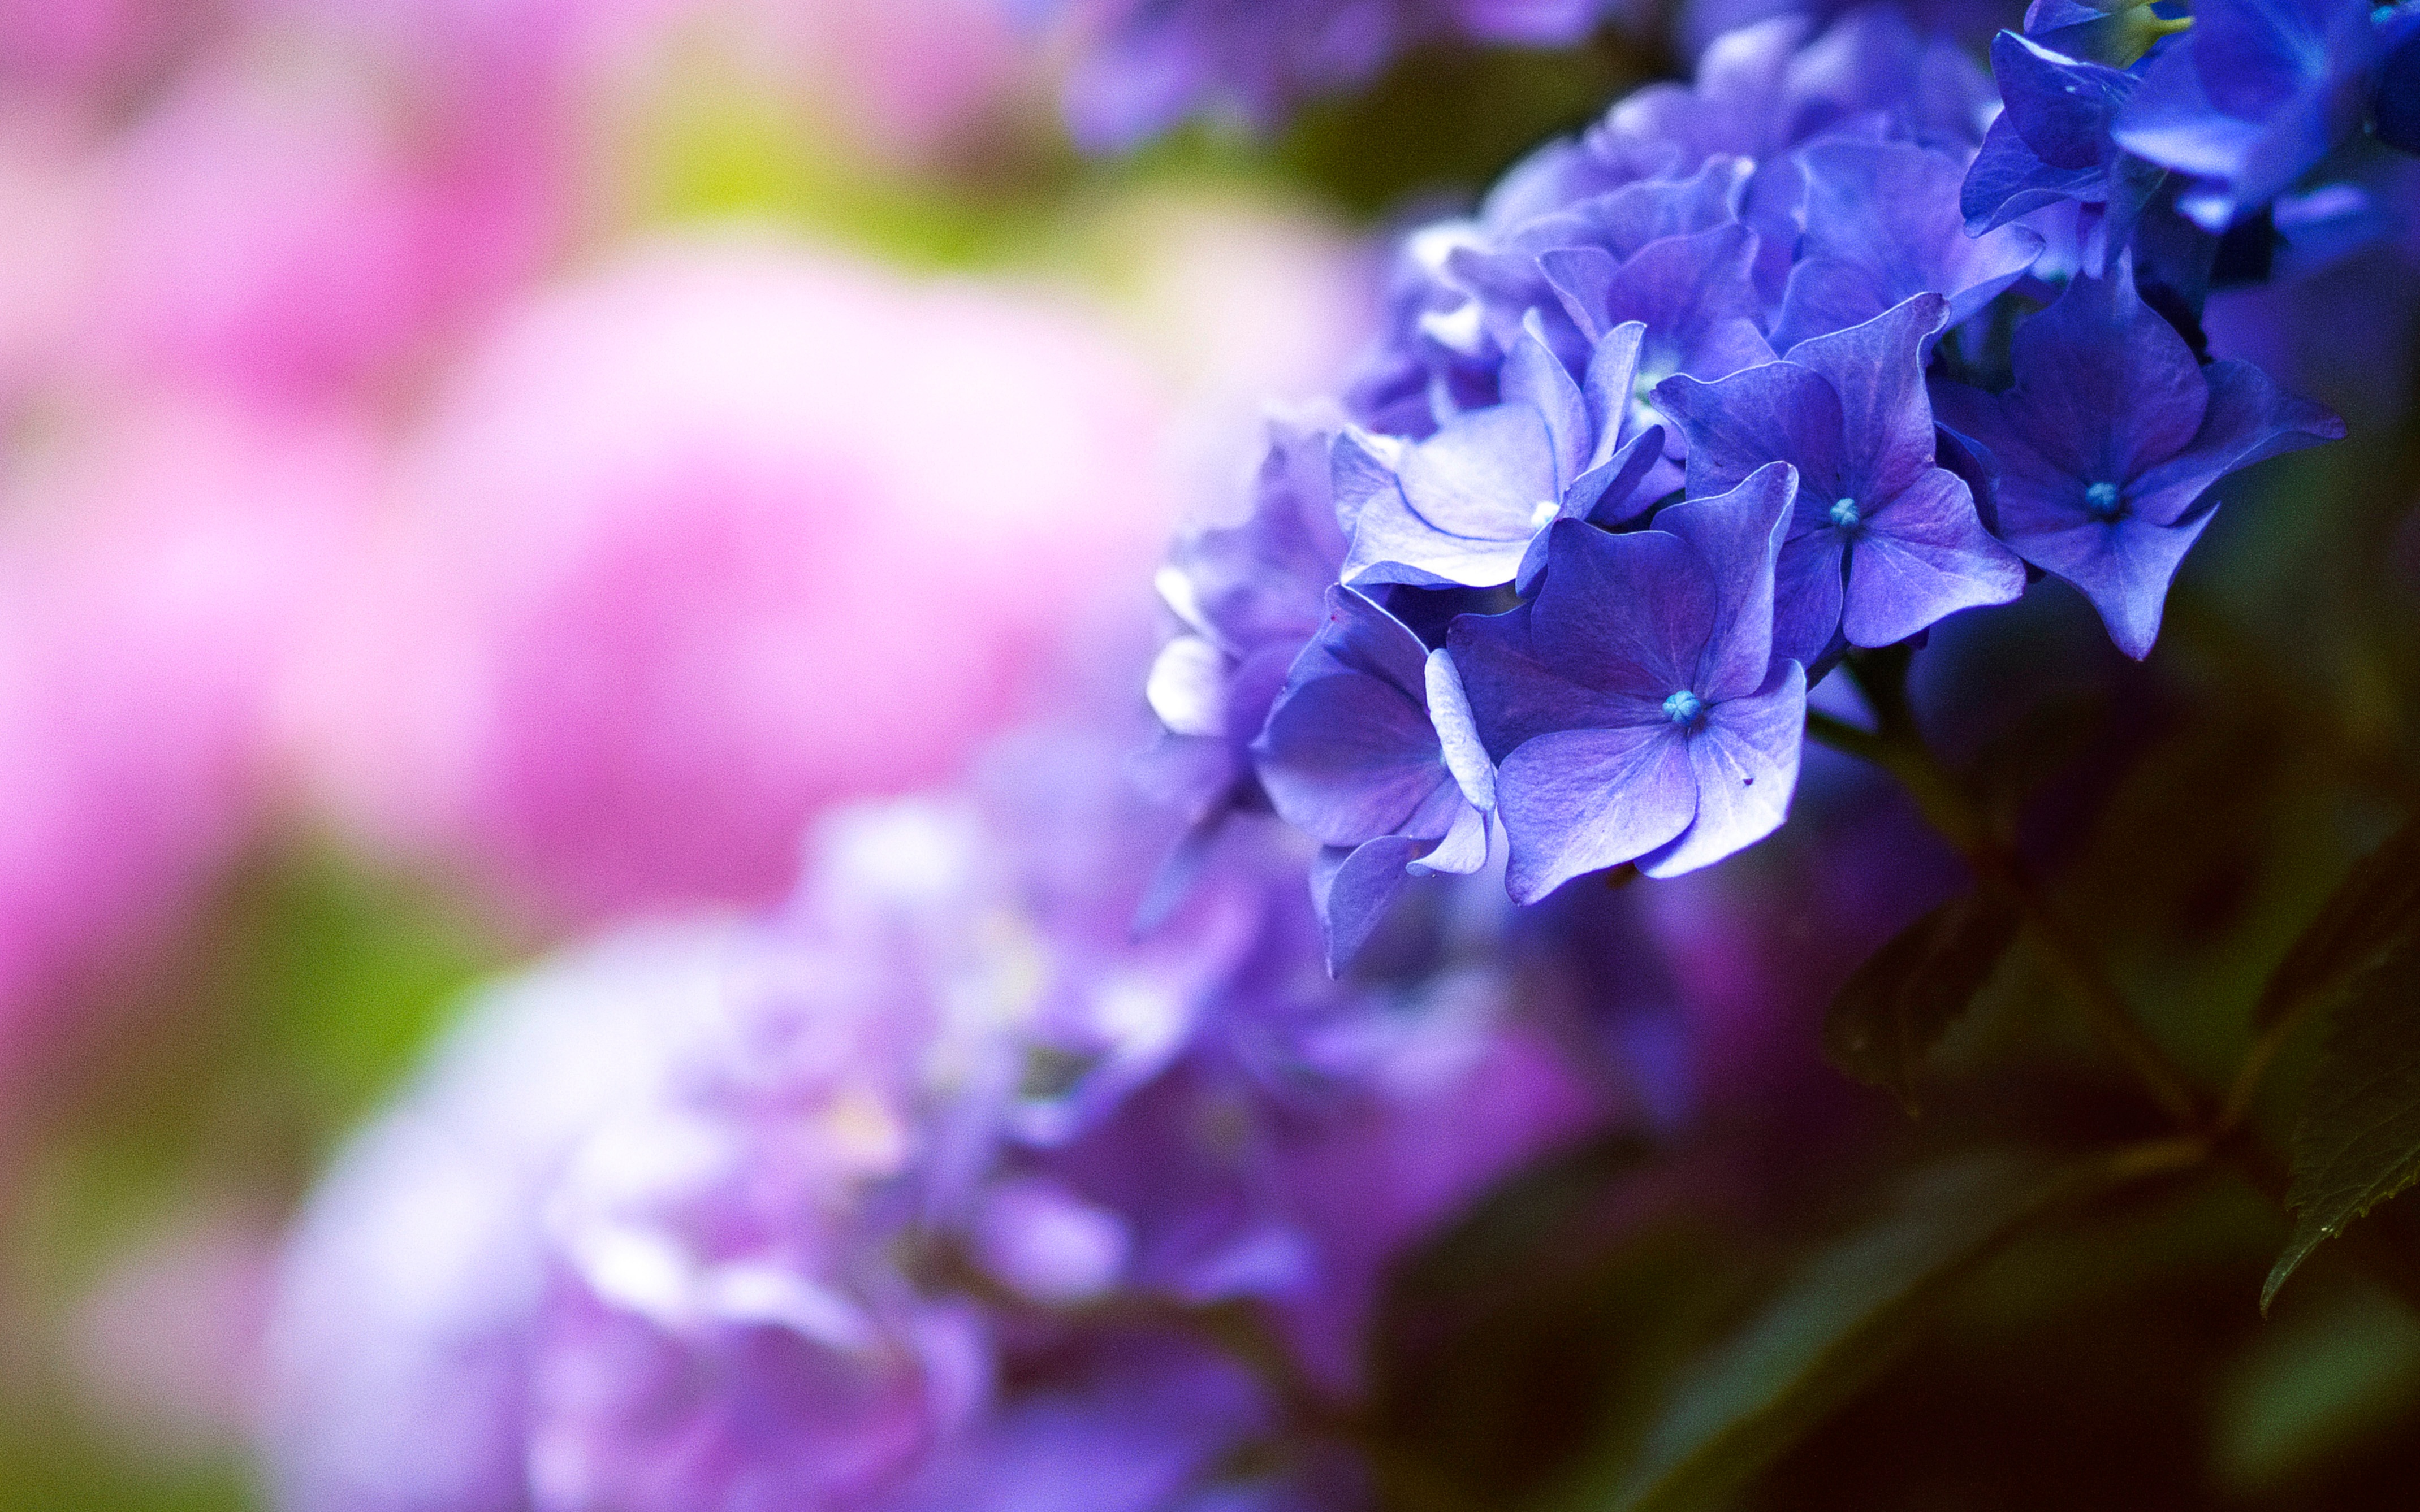
nature, branch, blossom, plant, photography, leaf, flower, purple, petal, blue, pink, flora, hydrangea, wildflower, close up, macro photography, flowering plant, land plant